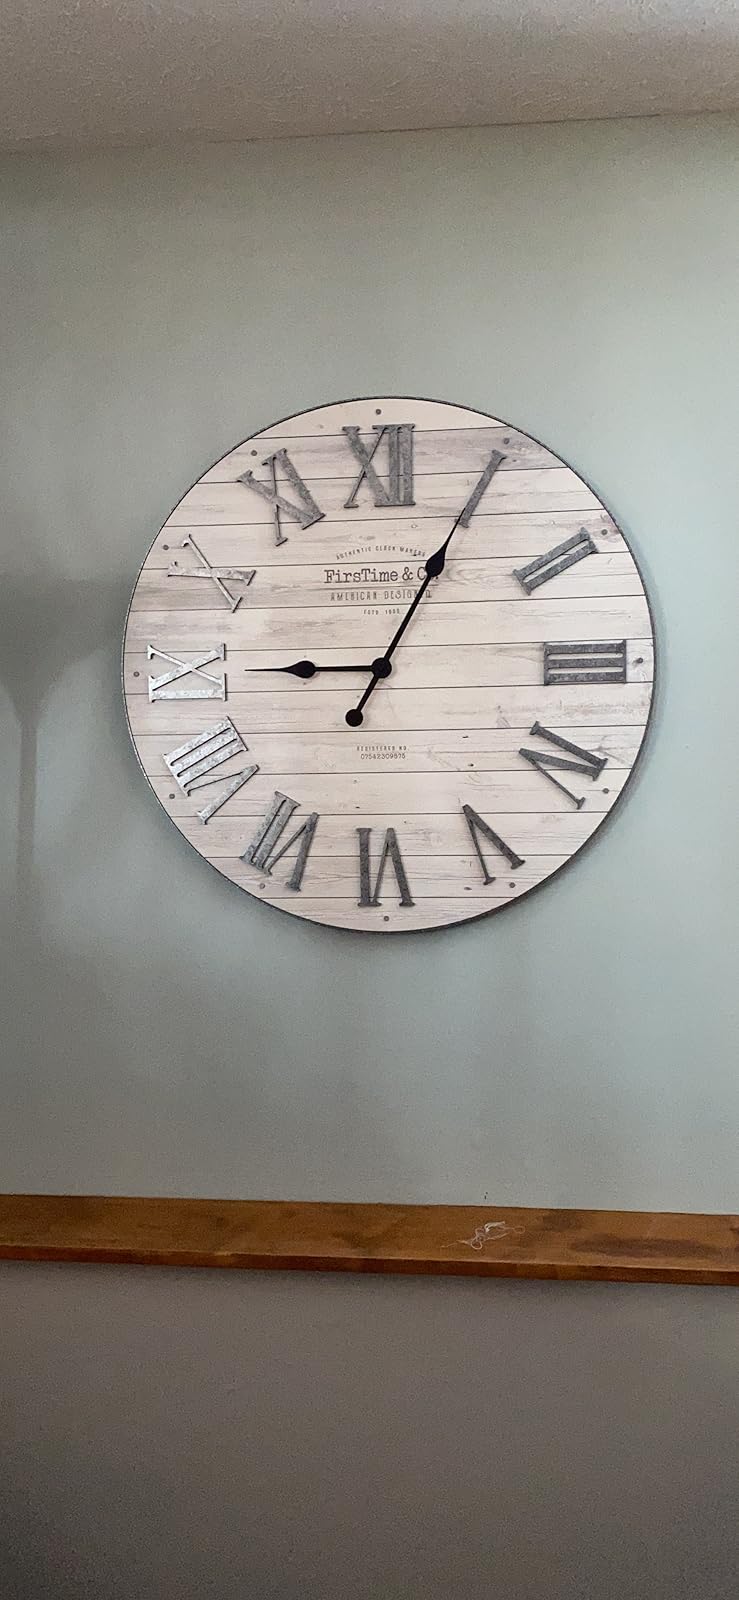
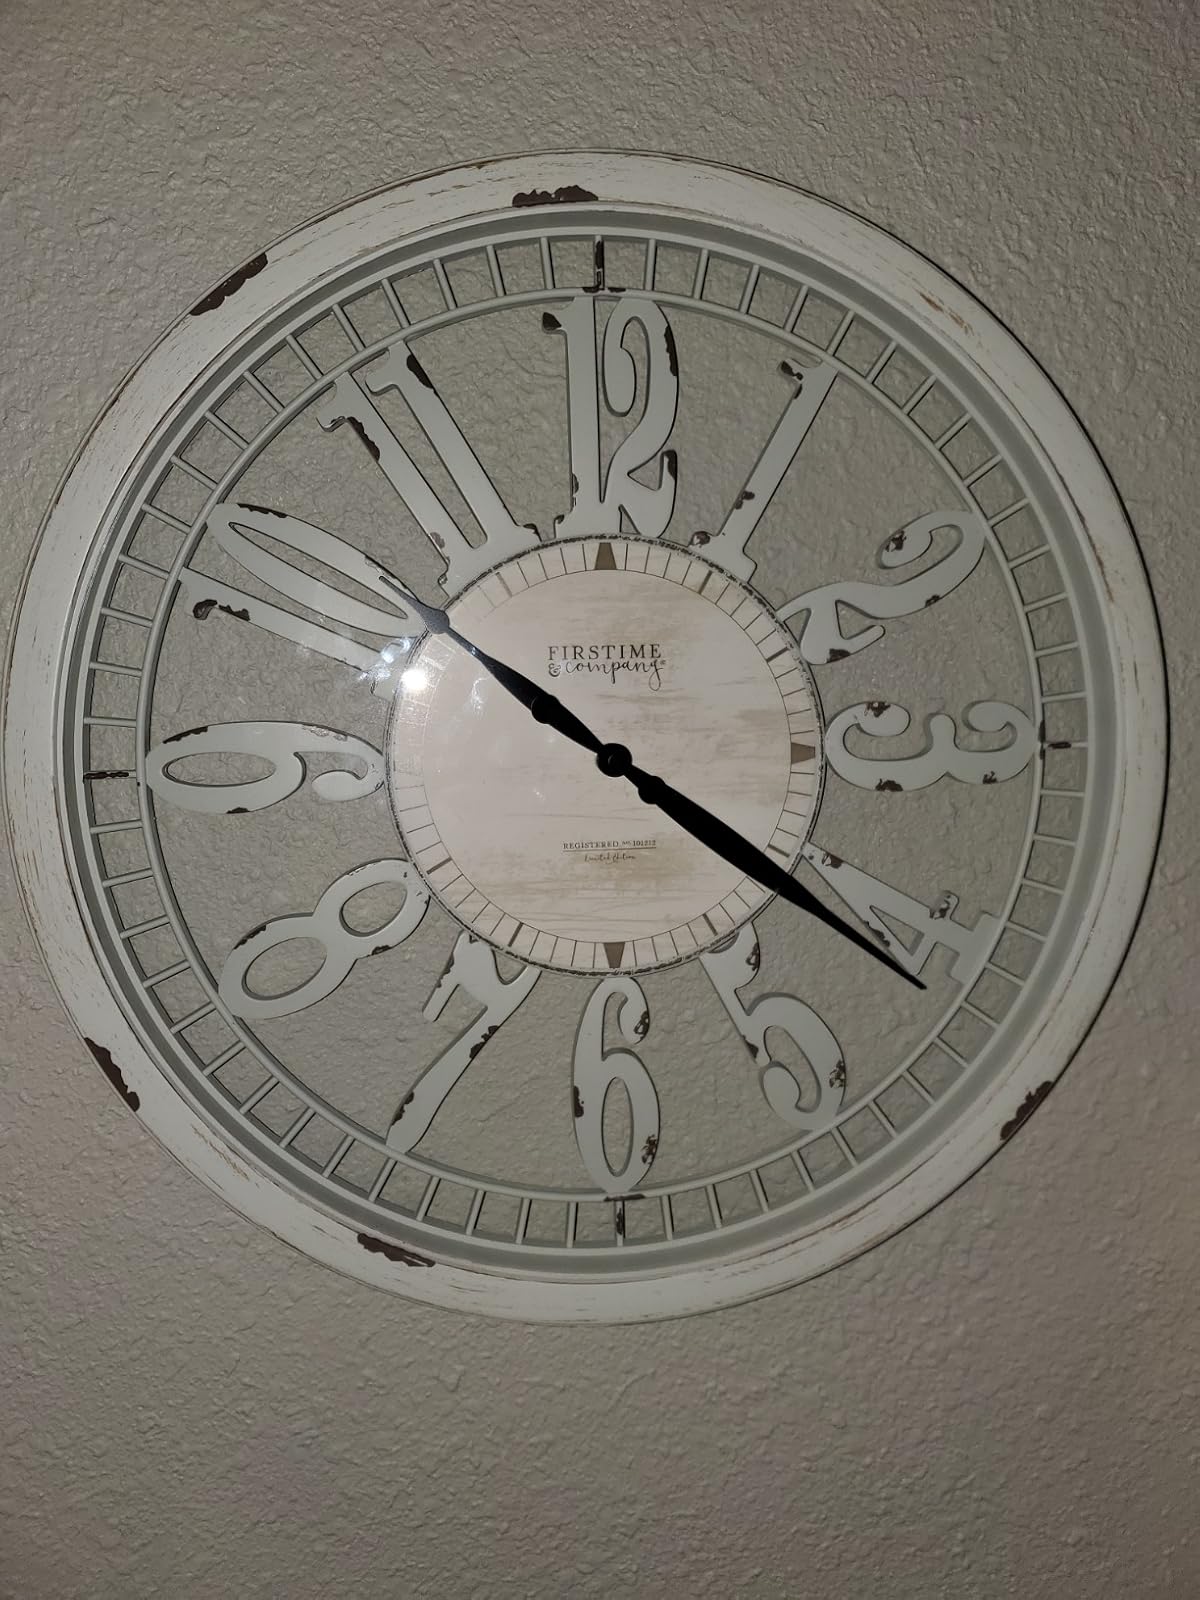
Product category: clock
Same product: no